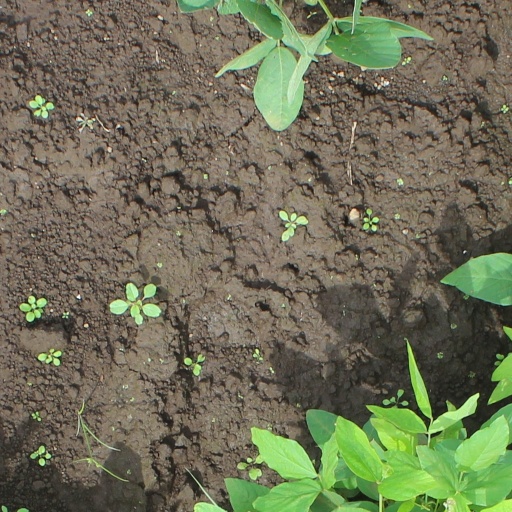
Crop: soybean